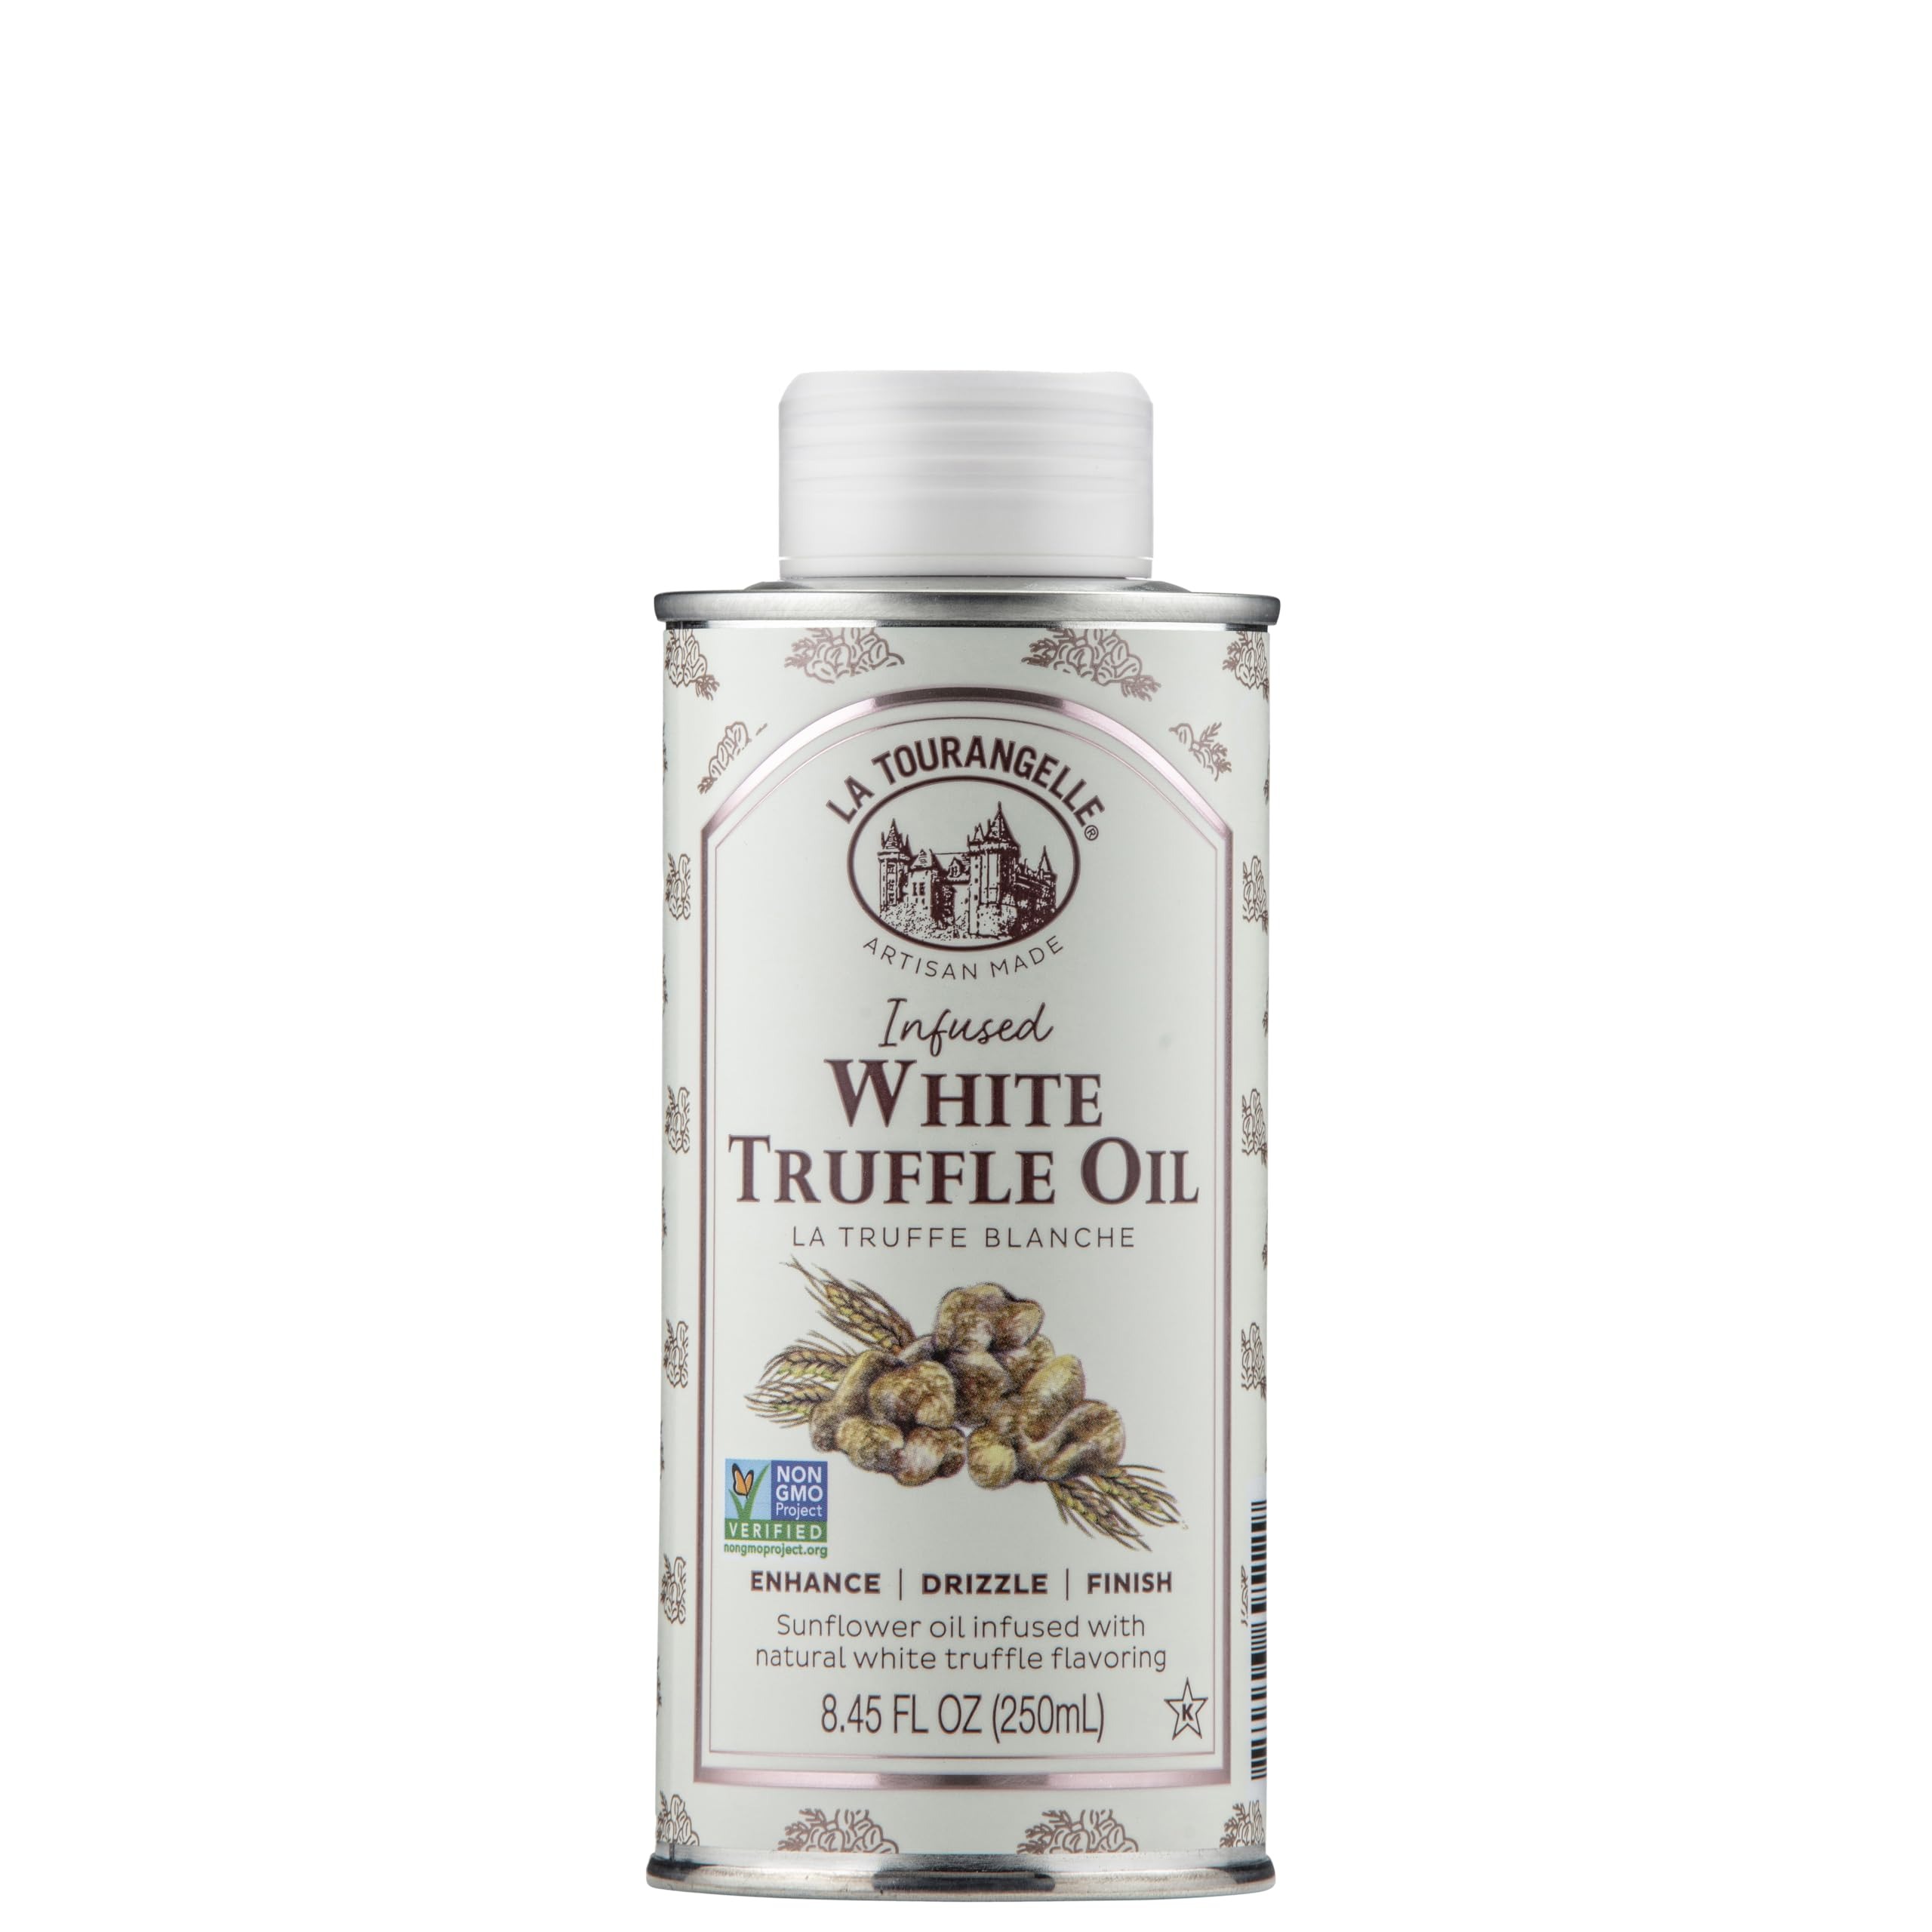
Item Name: La Tourangelle, White Truffle Oil, Complex Gourmet Earthy Flavor for Drizzling over Pasta, Popcorn, Vegetables, Potatoes, Soup and More, 8.45 fl oz
Bullet Point 1: Our White Truffle Infused Oil features complex notes of woods, earth, and fruit that are characteristic of the Italian White Alba Truffle. Earthy and distinctive, our White Truffle Infused Oil is a perfect finishing drizzle atop your culinary creations
Bullet Point 2: Quality You can Taste: The mainstay of all La Tourangelle’s natural, artisanal oils is premium taste derived from the best quality ingredients. Add the flavor of La Tourangelle to any meal
Bullet Point 3: Delicious and Versatile: Our oils, dressings and vinaigrettes make it easy to create distinctive dishes for professional chefs, novice cooks and foodies. Great for salads, meats, pastas and more
Bullet Point 4: Natural and Sustainable: La Tourangelle's natural artisan oils and vinaigrettes provide the perfect touch to make a gourmet breakfast, lunch, or dinner. We strive to make carefully crafted, sustainable products. Expeller-pressed, Non-GMO and Kosher
Bullet Point 5: Flavors of the World: From Organic Extra Virgin Olive Oil and sustainably produced Grapeseed Oil, to award winning Toasted Sesame Oil, La Tourangelle brings the best oils and flavors from around the world straight to your kitchen
Value: 8.4
Unit: Fl Oz

Price: 18.49